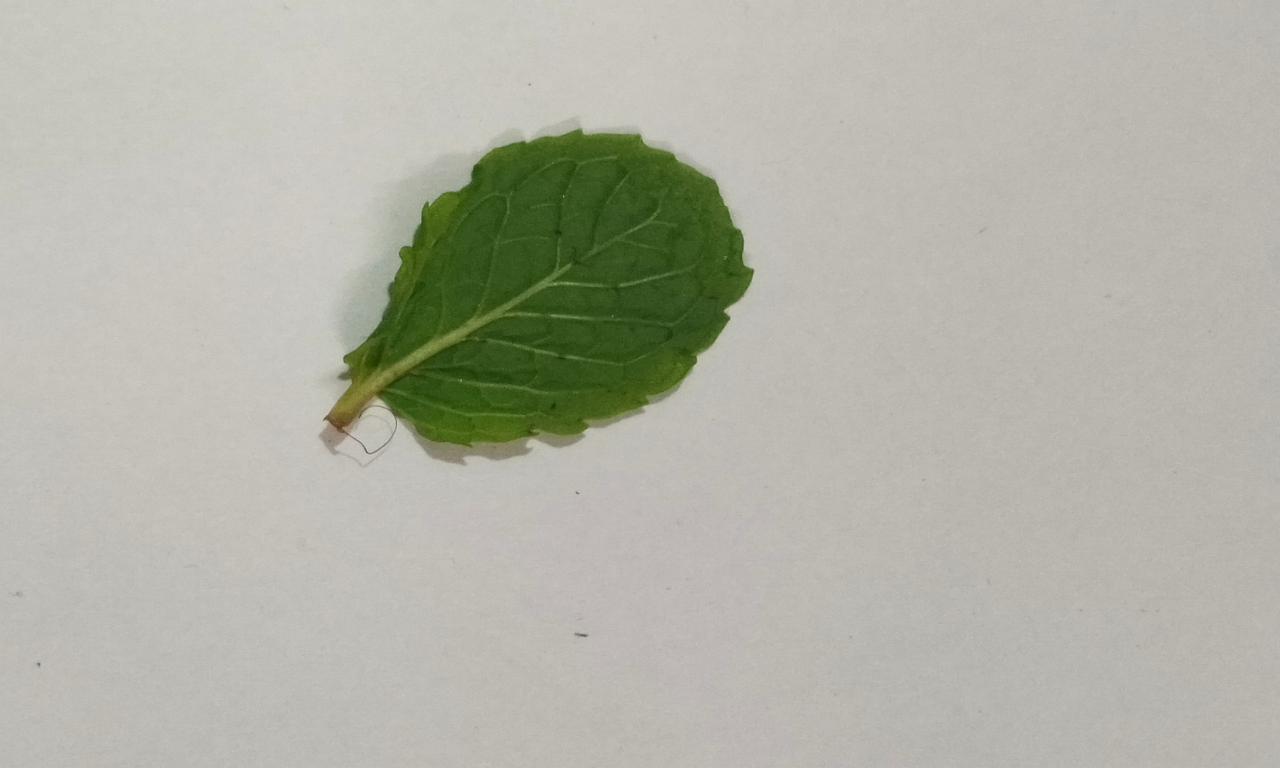
Label: Fresh